Japanese cuisine

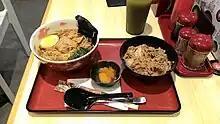
"Gyūdon" beef rice bowl (right) and "niku shoyu ramen" beef noodle (left)

In 1872 of the Meiji restoration, as part of the opening up of Japan to Western influence, Emperor Meiji lifted the ban on the consumption of red meat. The removal of the ban encountered resistance and in one notable response, ten monks attempted to break into the Imperial Palace. The monks asserted that due to foreign influence, large numbers of Japanese had begun eating meat and that this was "destroying the soul of the Japanese people." Several of the monks were killed during the break-in attempt, and the remainder were arrested. On the other hand, the consumption of meat was accepted by the common people. Gyūnabe (牛鍋, beef hot pot), the prototype of sukiyaki, became the rage of the time. Western restaurants moved in, and some of them changed their form to Yōshoku (洋食, western foods).